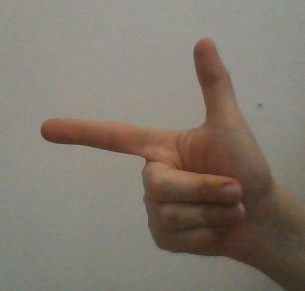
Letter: yaa